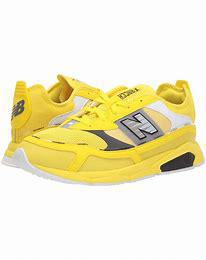
Brand: New
Model: Balance New Balance X Racer